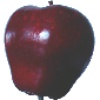
Label: images